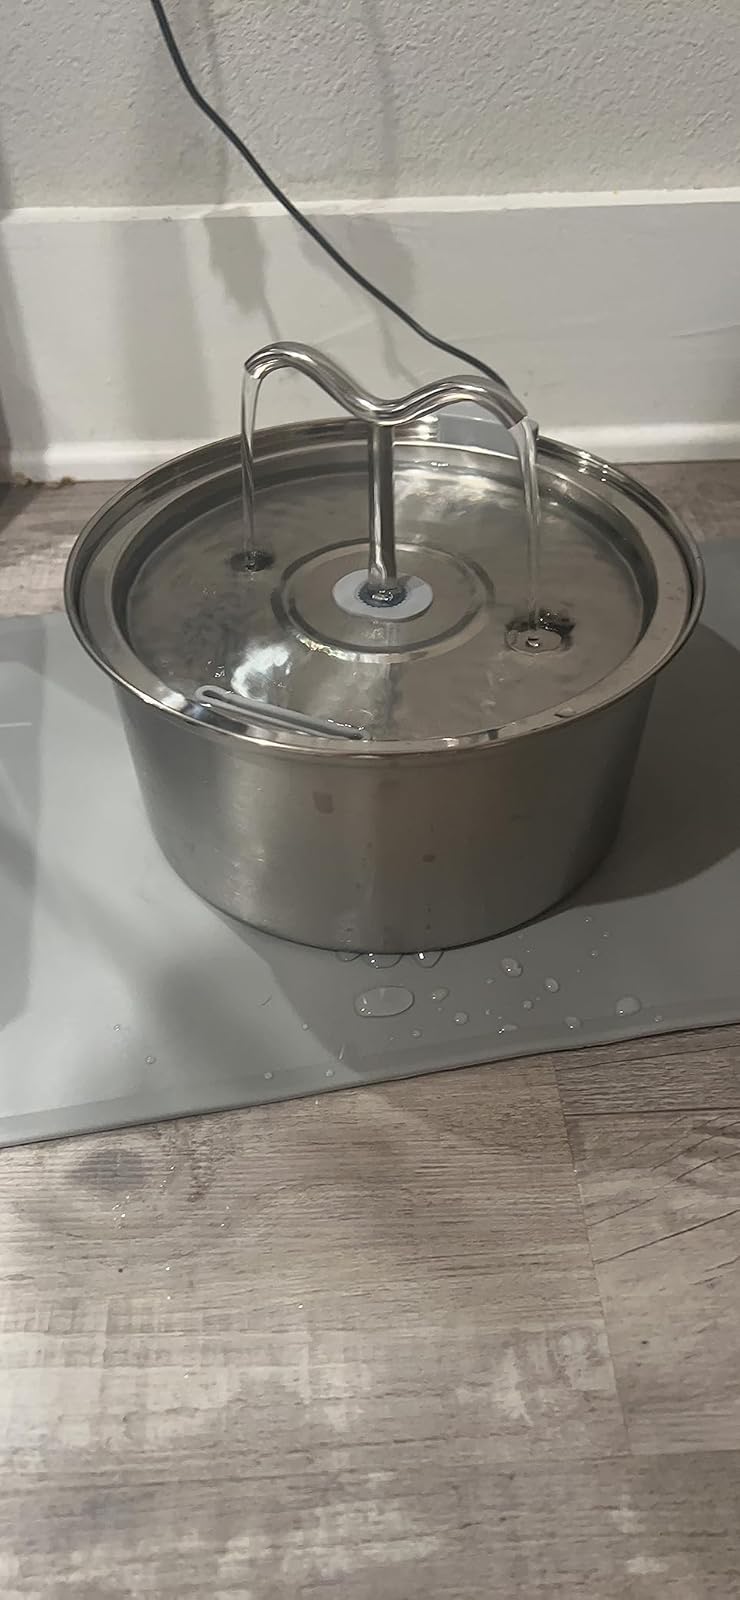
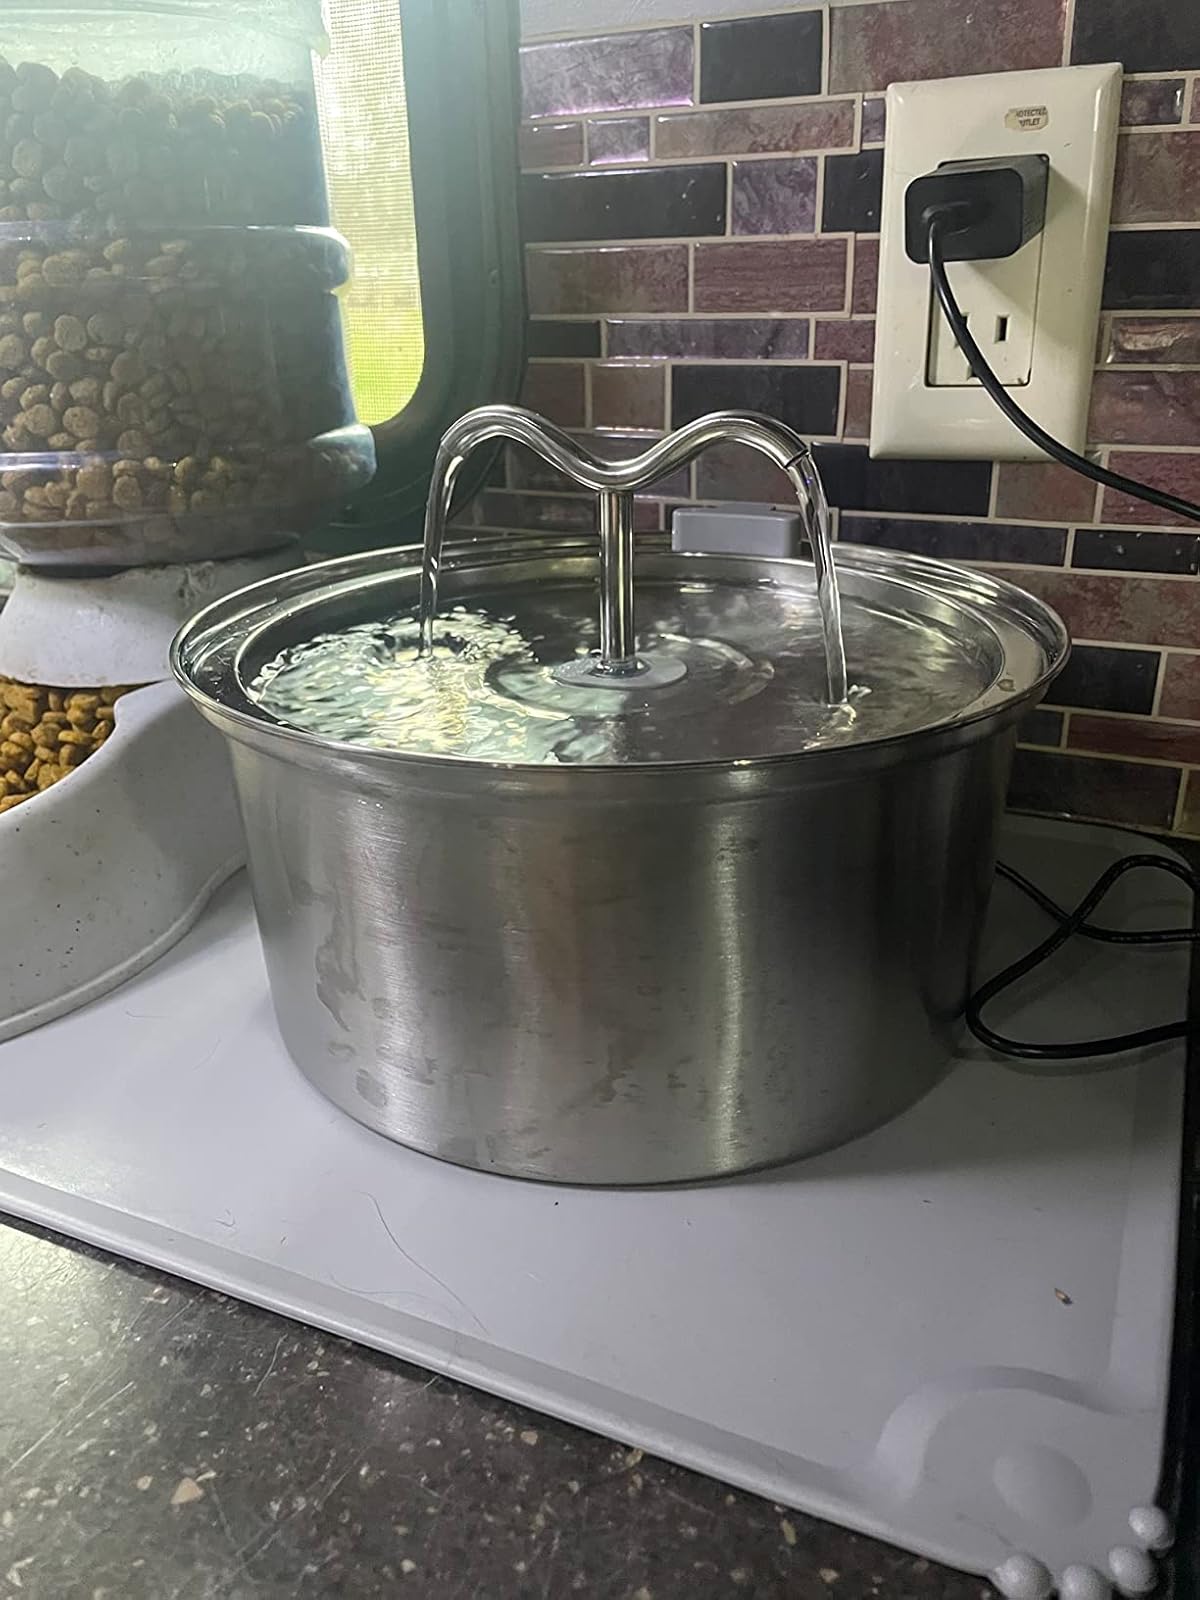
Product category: items_bowl
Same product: yes